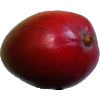
Label: red_mango